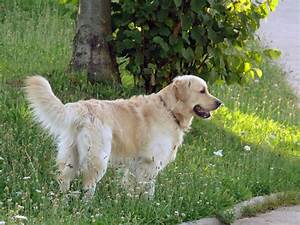
Label: cane